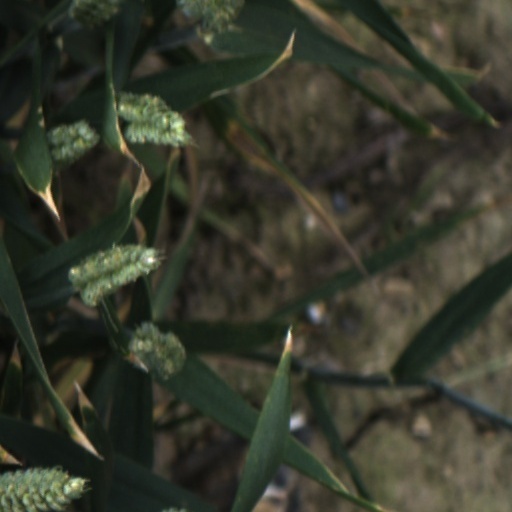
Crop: wheat